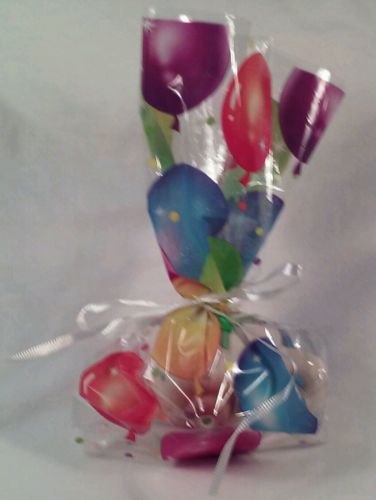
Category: mug